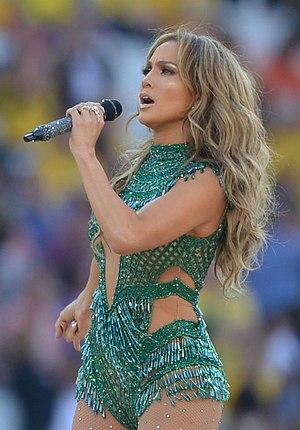
Jennifer Lopez, surnommée J.LO, née le 24 juillet 1969 à New York, est une actrice, chanteuse, productrice de musique et danseuse américaine.